Cabinet of curiosities

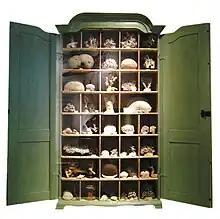
An early eighteenth-century German "Schrank" with a traditional display of corals ("Naturkundenmuseum", Berlin)

Two of the most famously described seventeenth-century cabinets were those of Ole Worm, known as Olaus Wormius (1588–1654) ("illustration, above right"), and Athanasius Kircher (1602–1680). These seventeenth-century cabinets were filled with preserved animals, horns, tusks, skeletons, minerals, as well as other interesting man-made objects: sculptures wondrously old, wondrously fine or wondrously small; clockwork automata; ethnographic specimens from exotic locations. Often they would contain a mix of fact and fiction, including apparently mythical creatures. Worm's collection contained, for example, what he thought was a Scythian Lamb, a woolly fern thought to be a plant/sheep fabulous creature. However he was also responsible for identifying the narwhal's tusk as coming from a whale rather than a unicorn, as most owners of these believed. The specimens displayed were often collected during exploring expeditions and trading voyages.